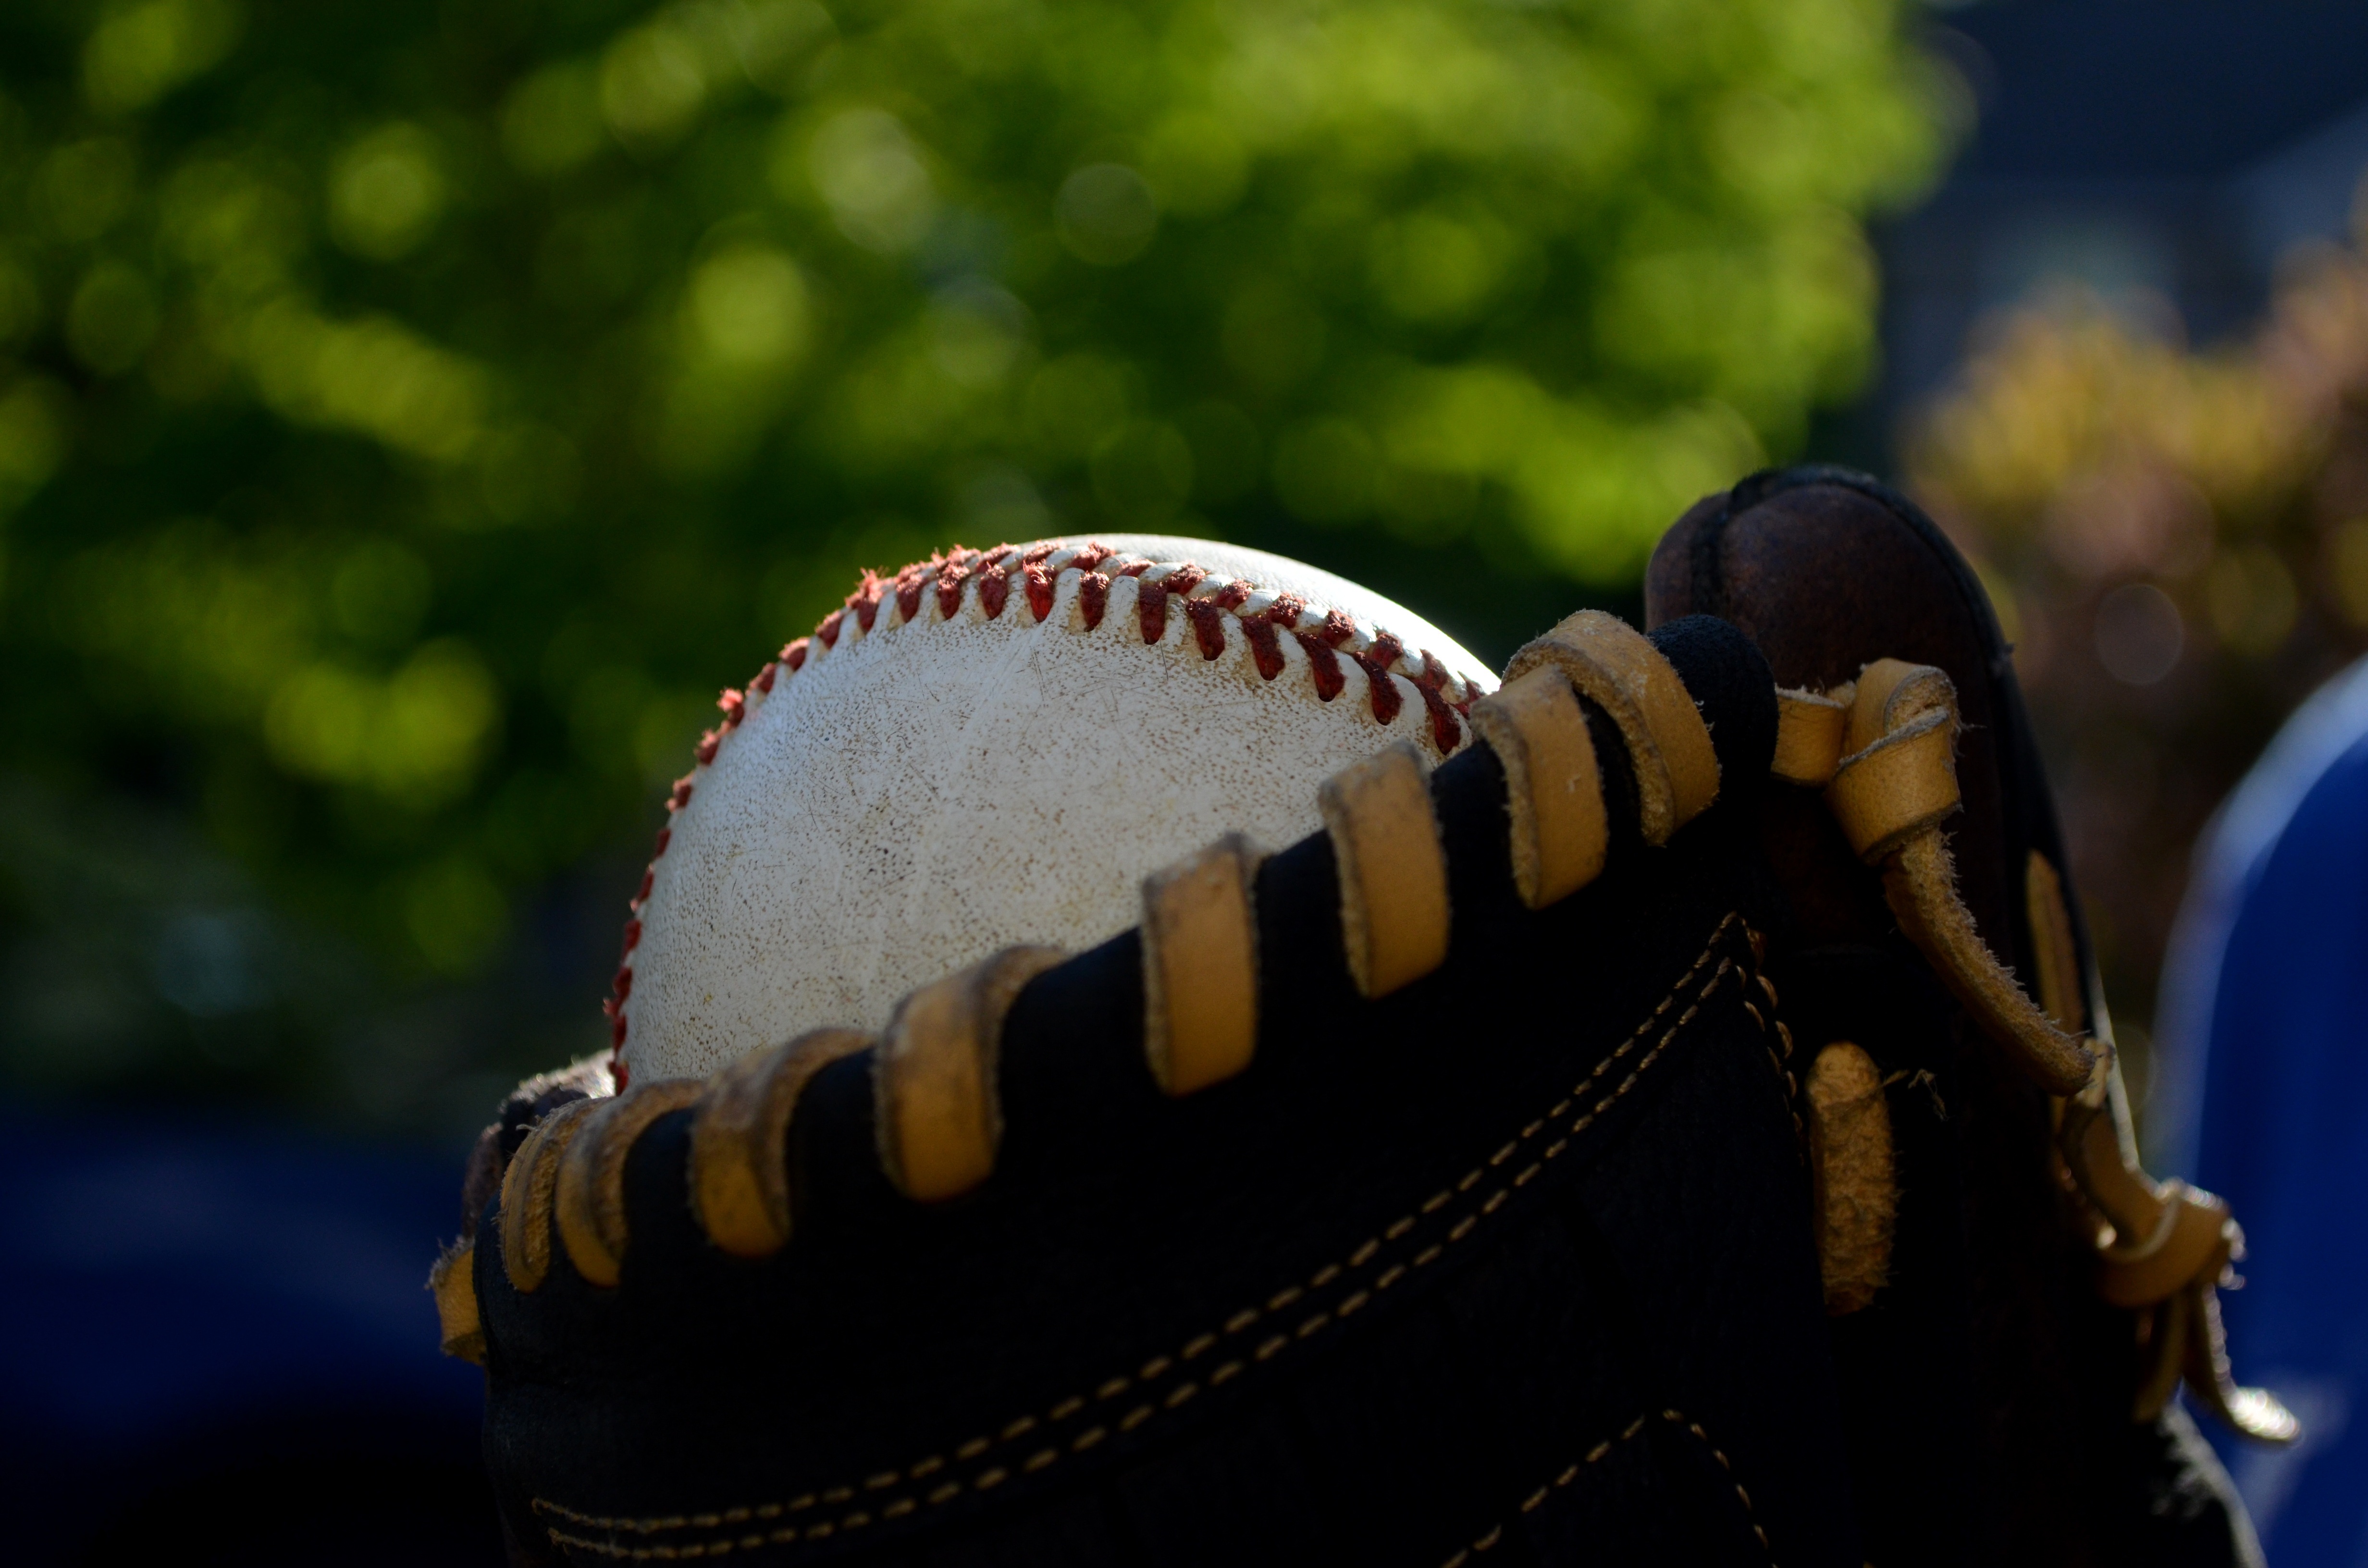
tree, baseball, glove, sport, recreation, equipment, color, blue, close up, kids, fun, ball, macro photography, active lifestyle, sports balls